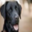
Label: dog